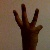
The image shows a hand gesture representing the number 6 in Indian Sign Language.